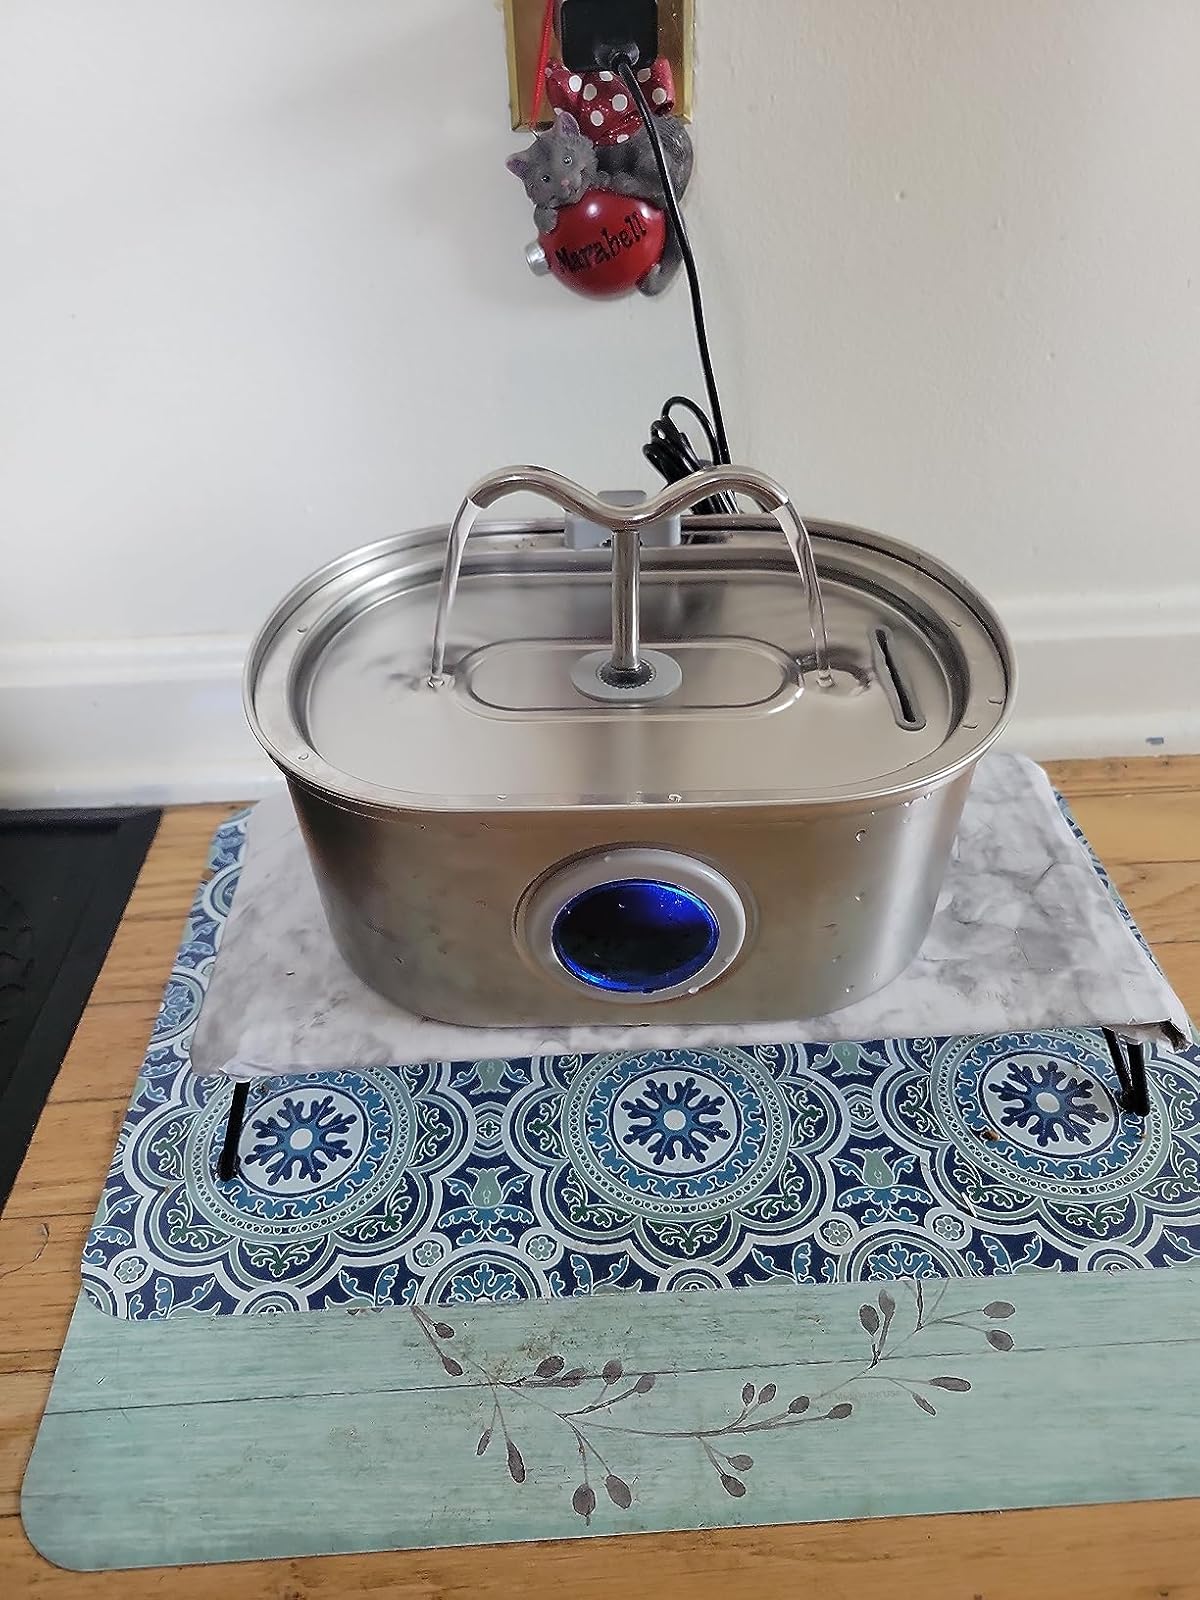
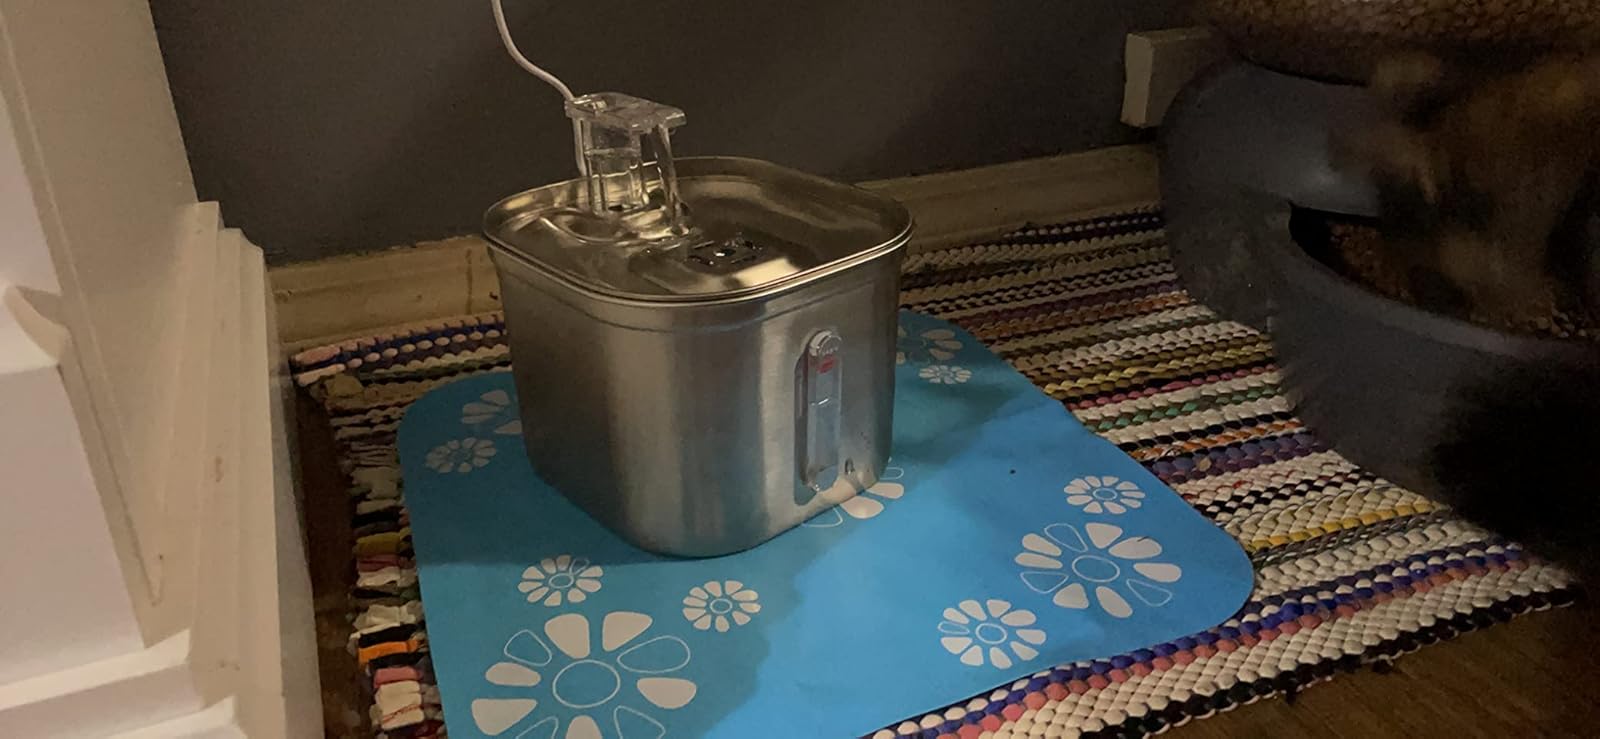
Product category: items_bowl
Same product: no